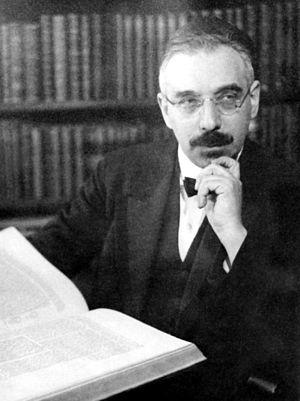
La synagogue de Lübeck se trouve dans la vieille ville de Lübeck au 13 St.-Annen-Straße, entre l'église évangélique luthérienne Saint-Gilles, et l'ancien cloître Sainte-Anne, actuellement musée municipal.